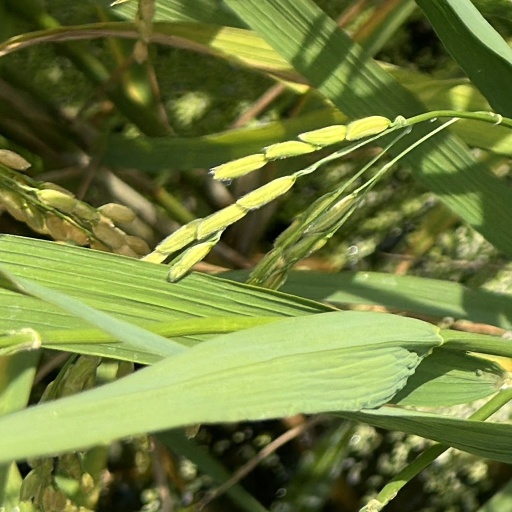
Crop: rice